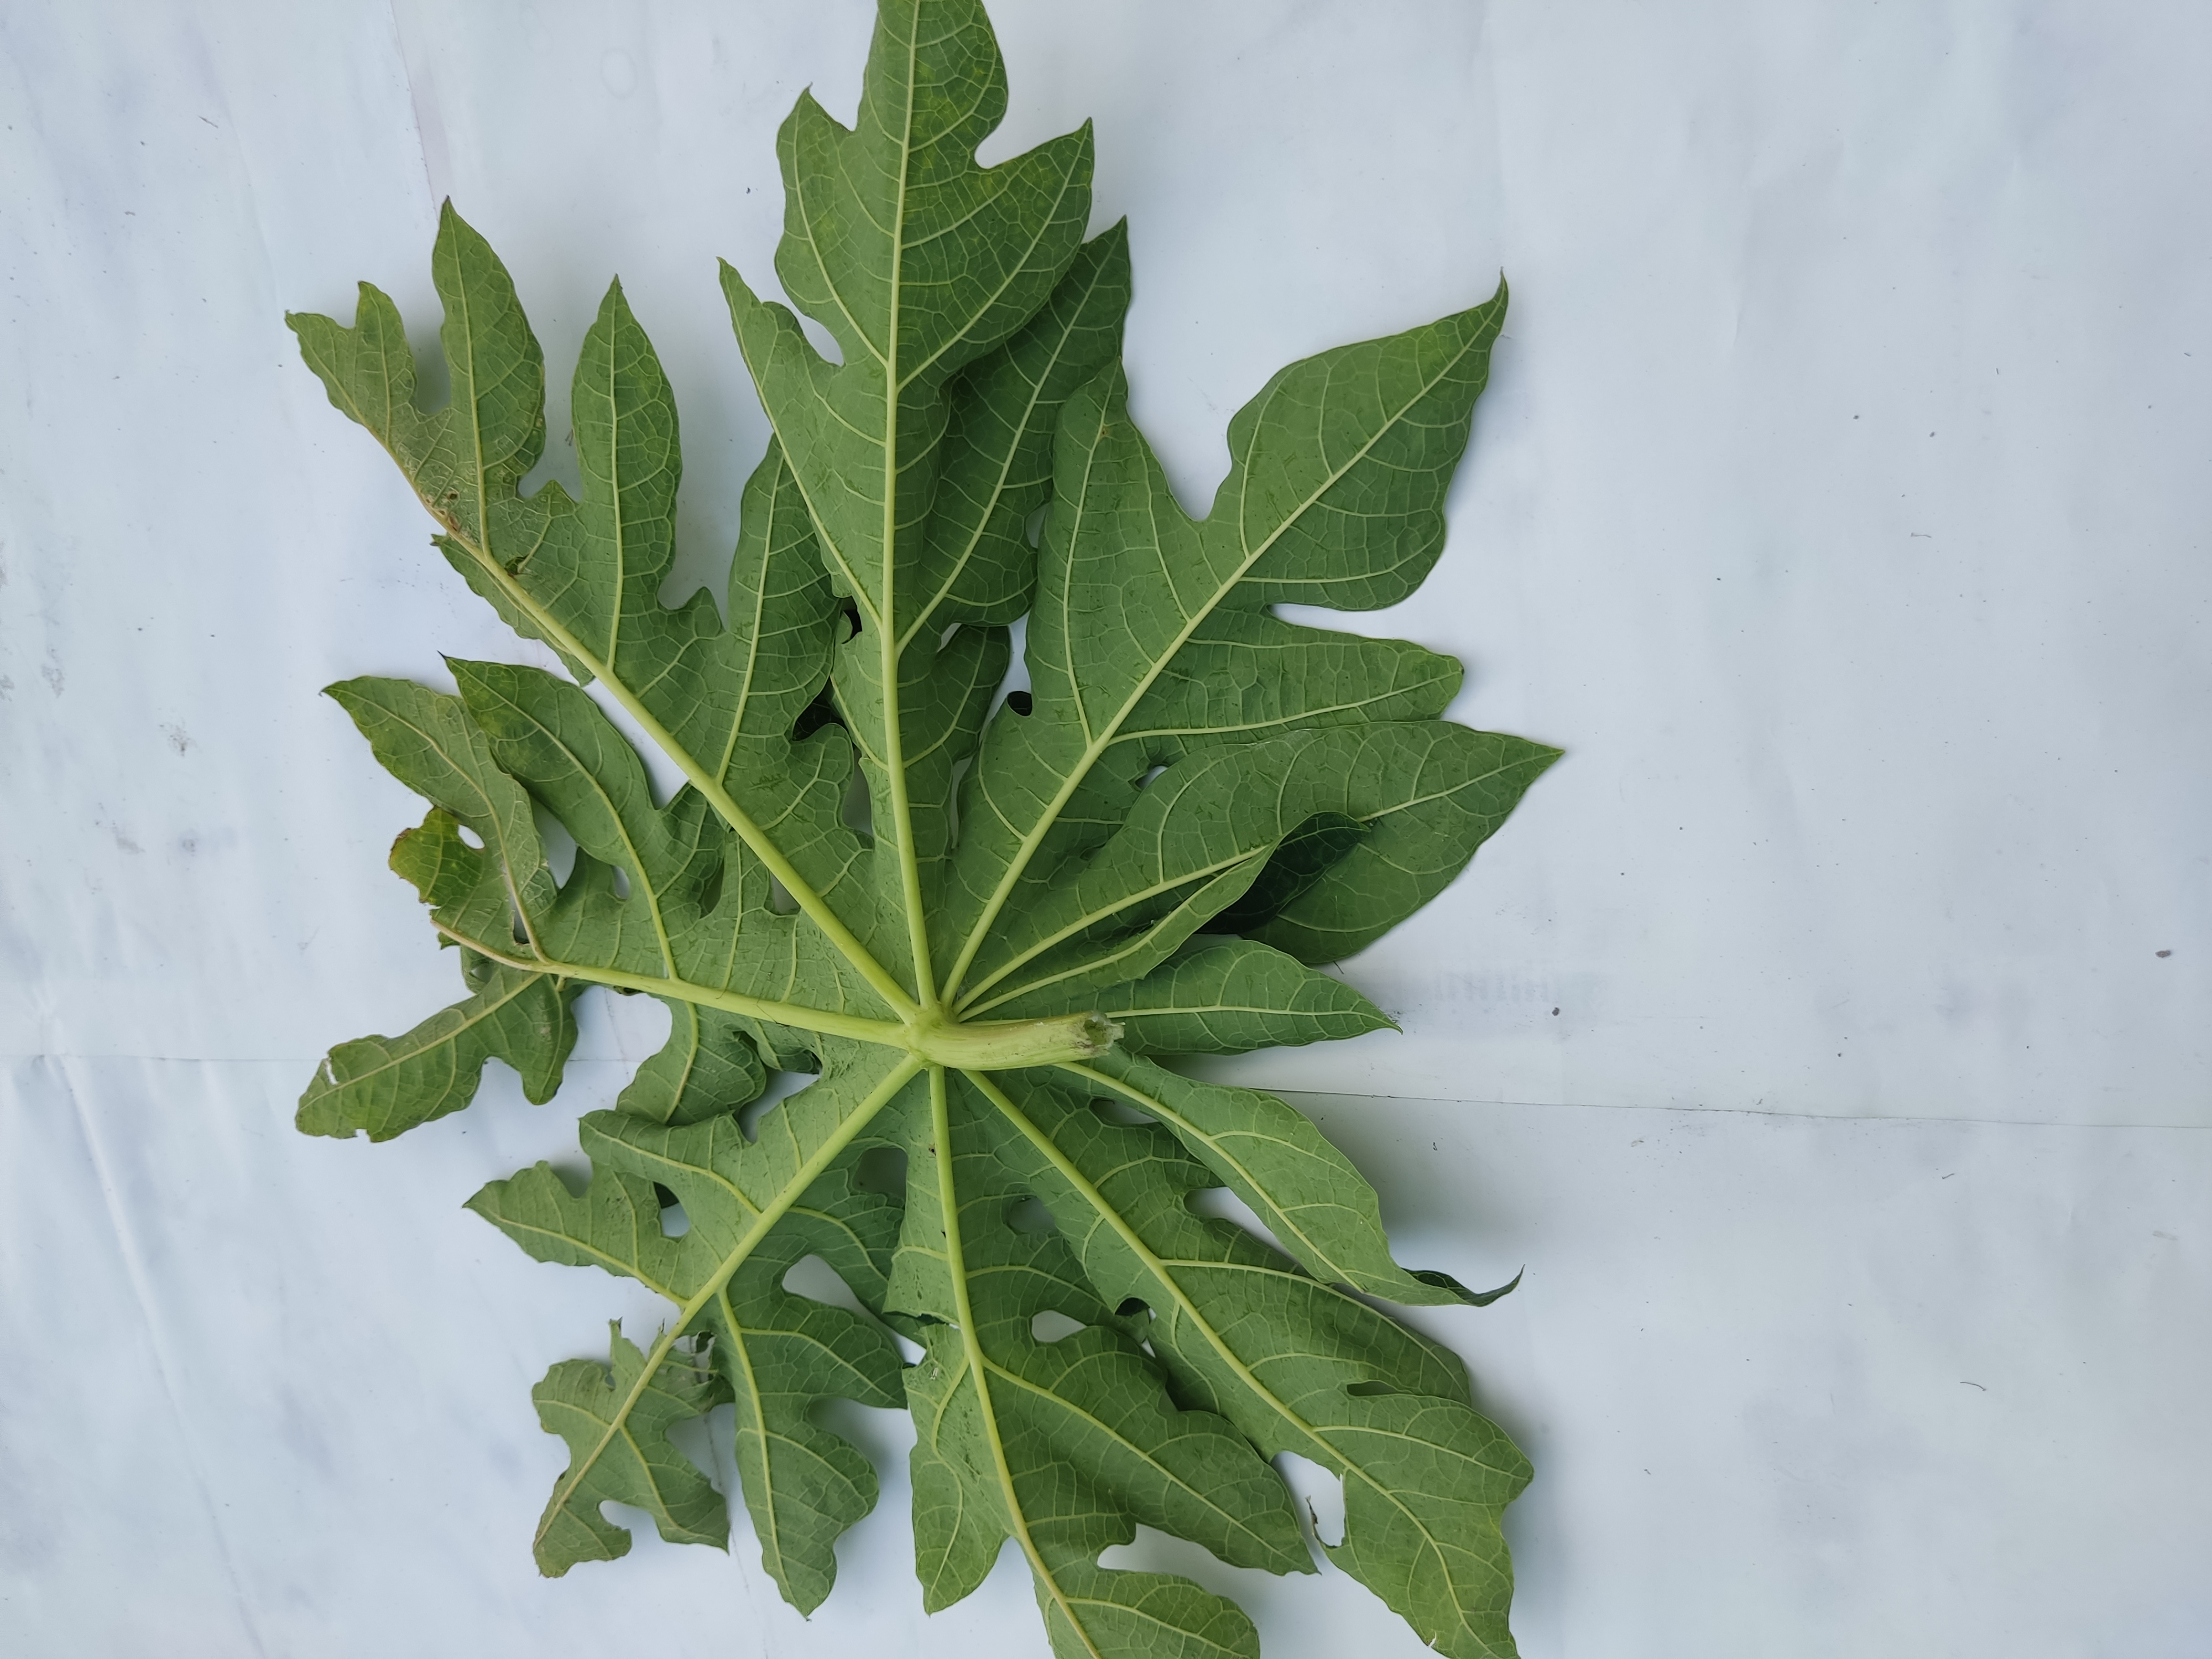
Label: Mosaic